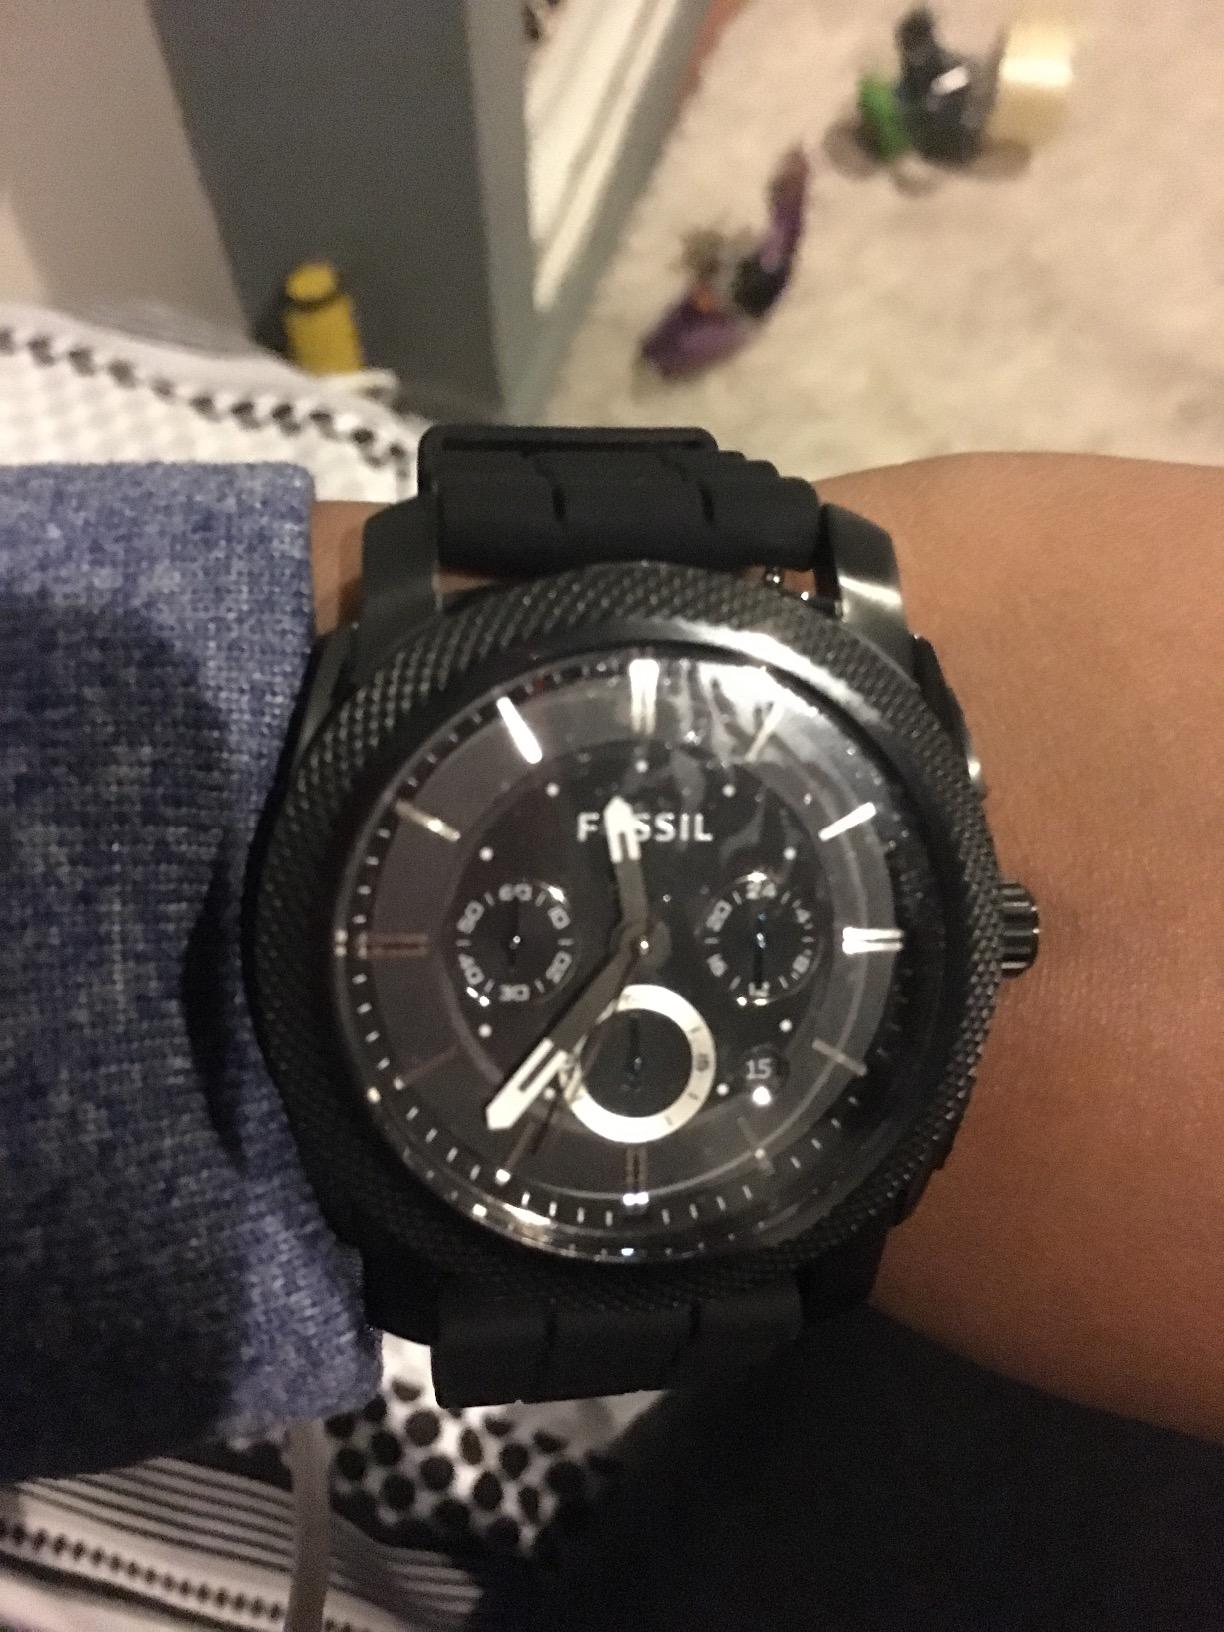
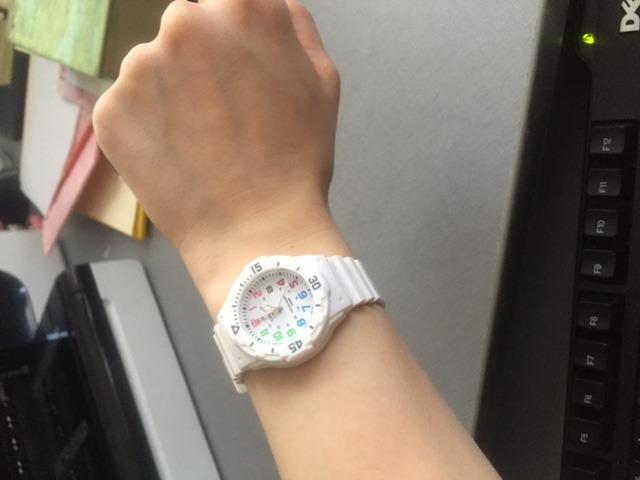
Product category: accessories_watch
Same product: no